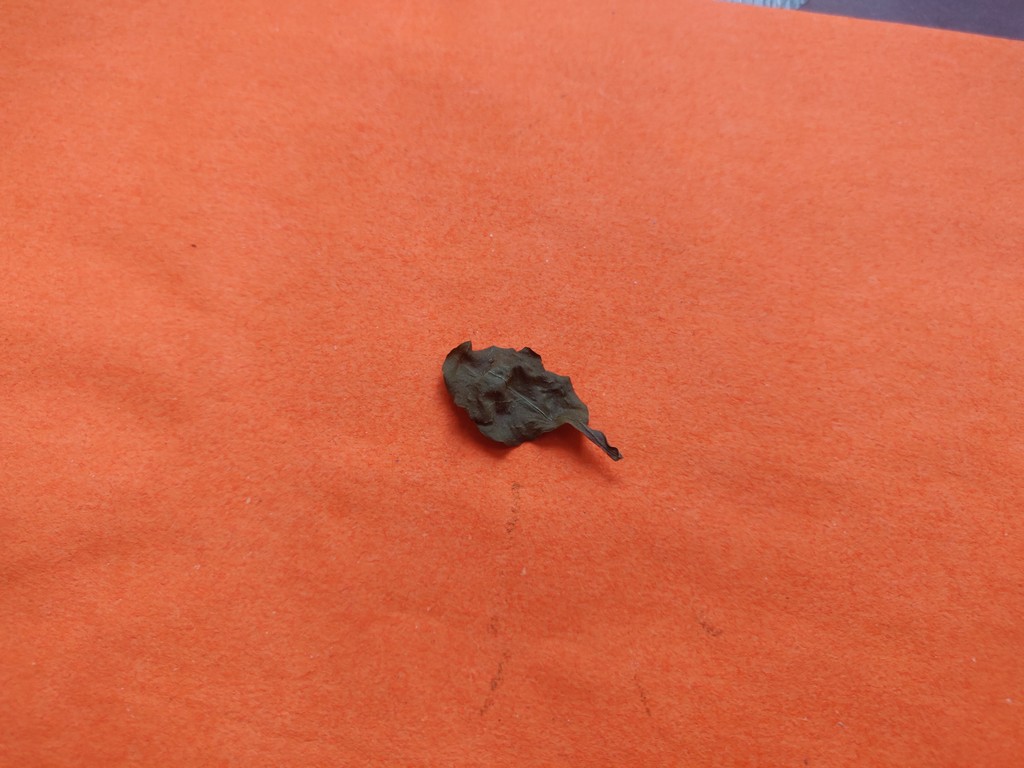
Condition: Dried
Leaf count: single
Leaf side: unknown